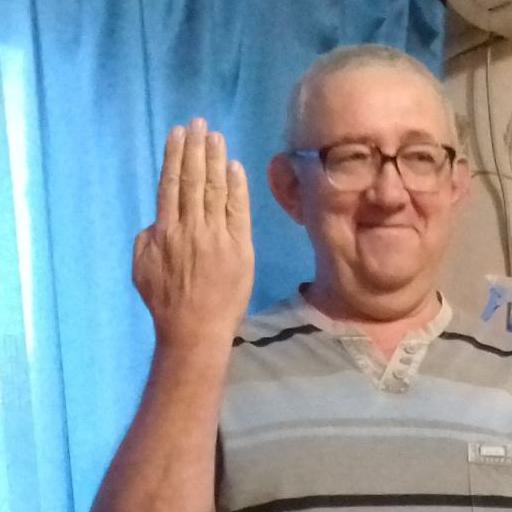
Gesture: stop_inverted